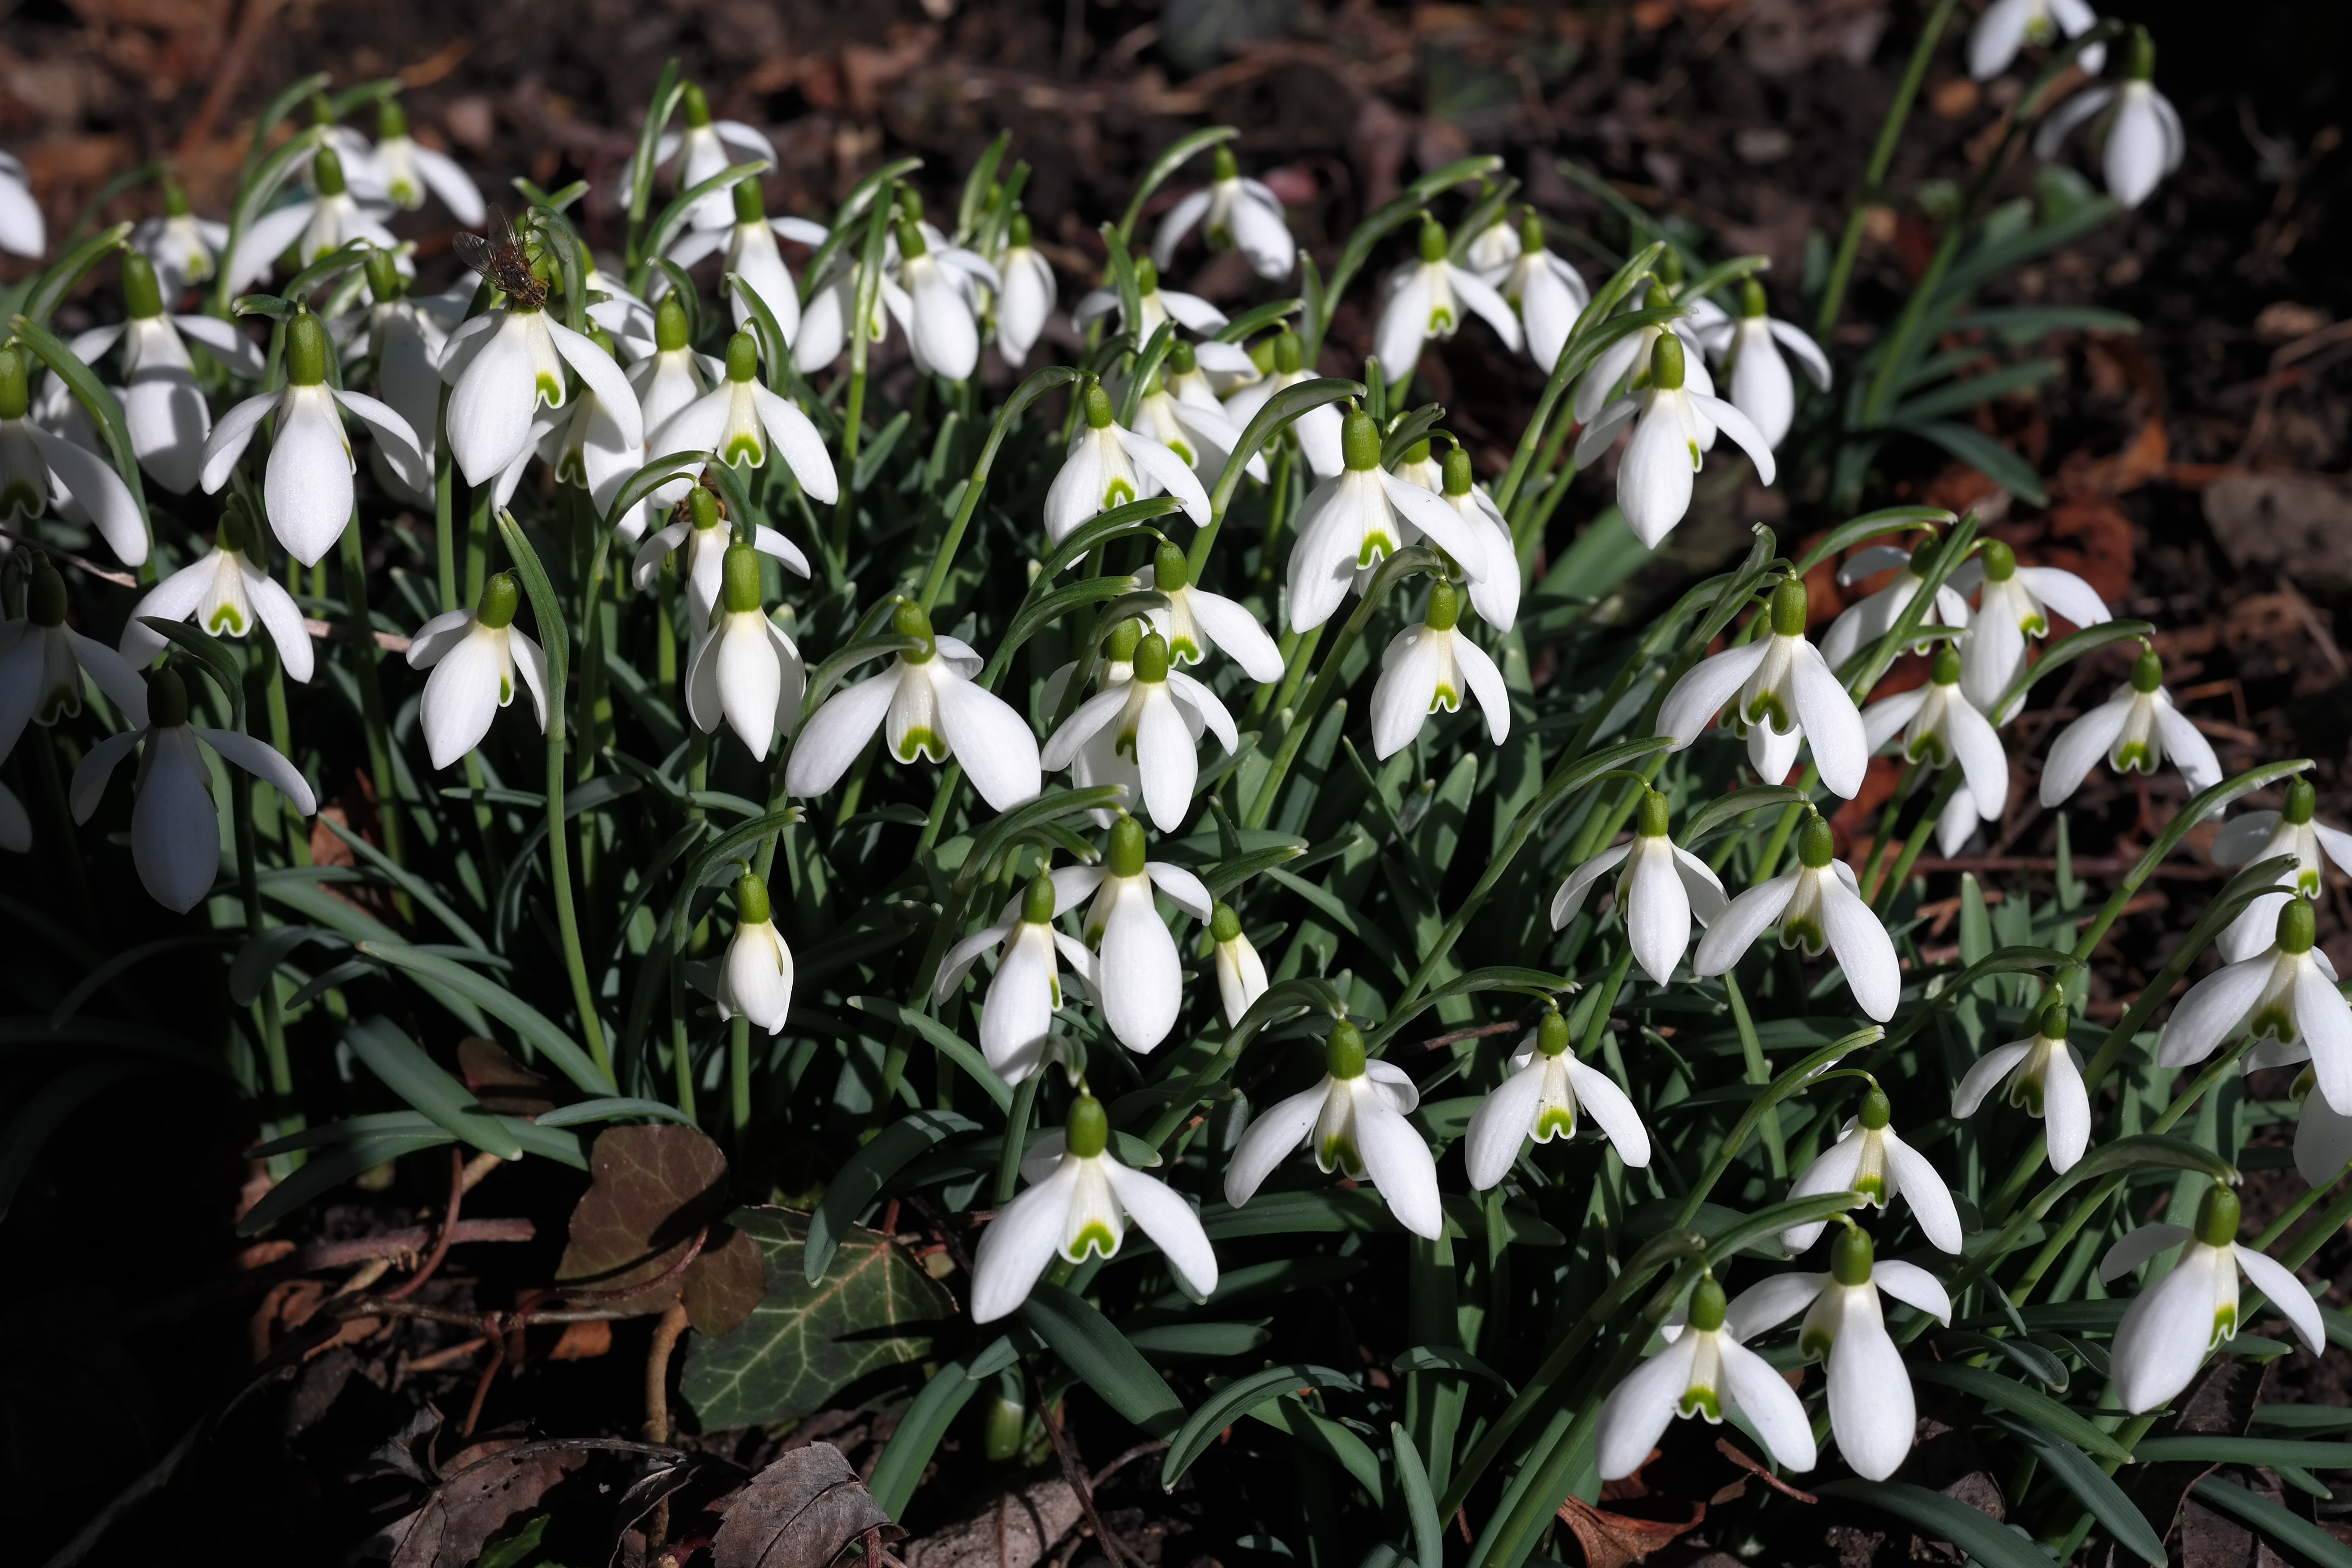
plant, white, flower, botany, flowers, snowdrop, spring flower, galanthus, flowering plant, amaryllis plant, amaryllidaceae, land plant, fawn lily